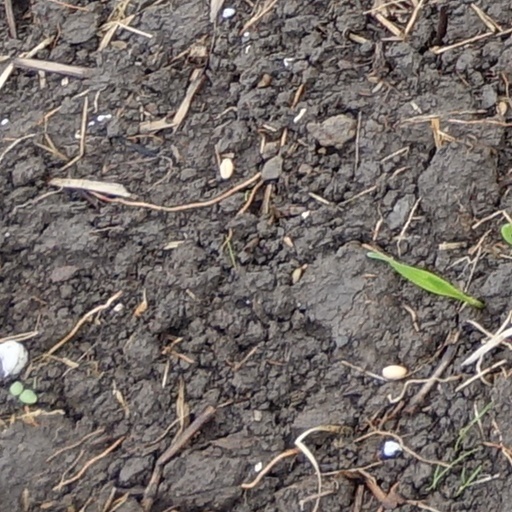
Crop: wheat